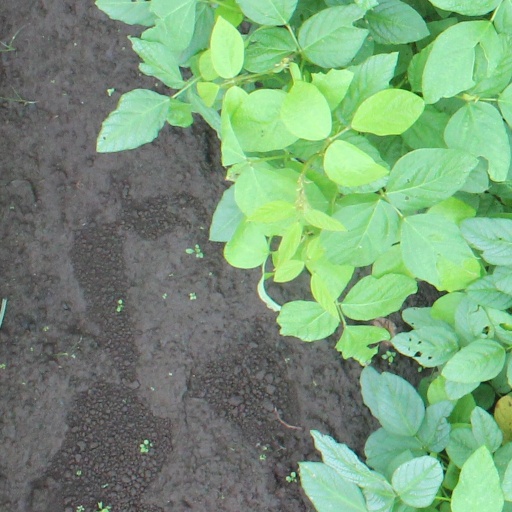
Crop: soybean